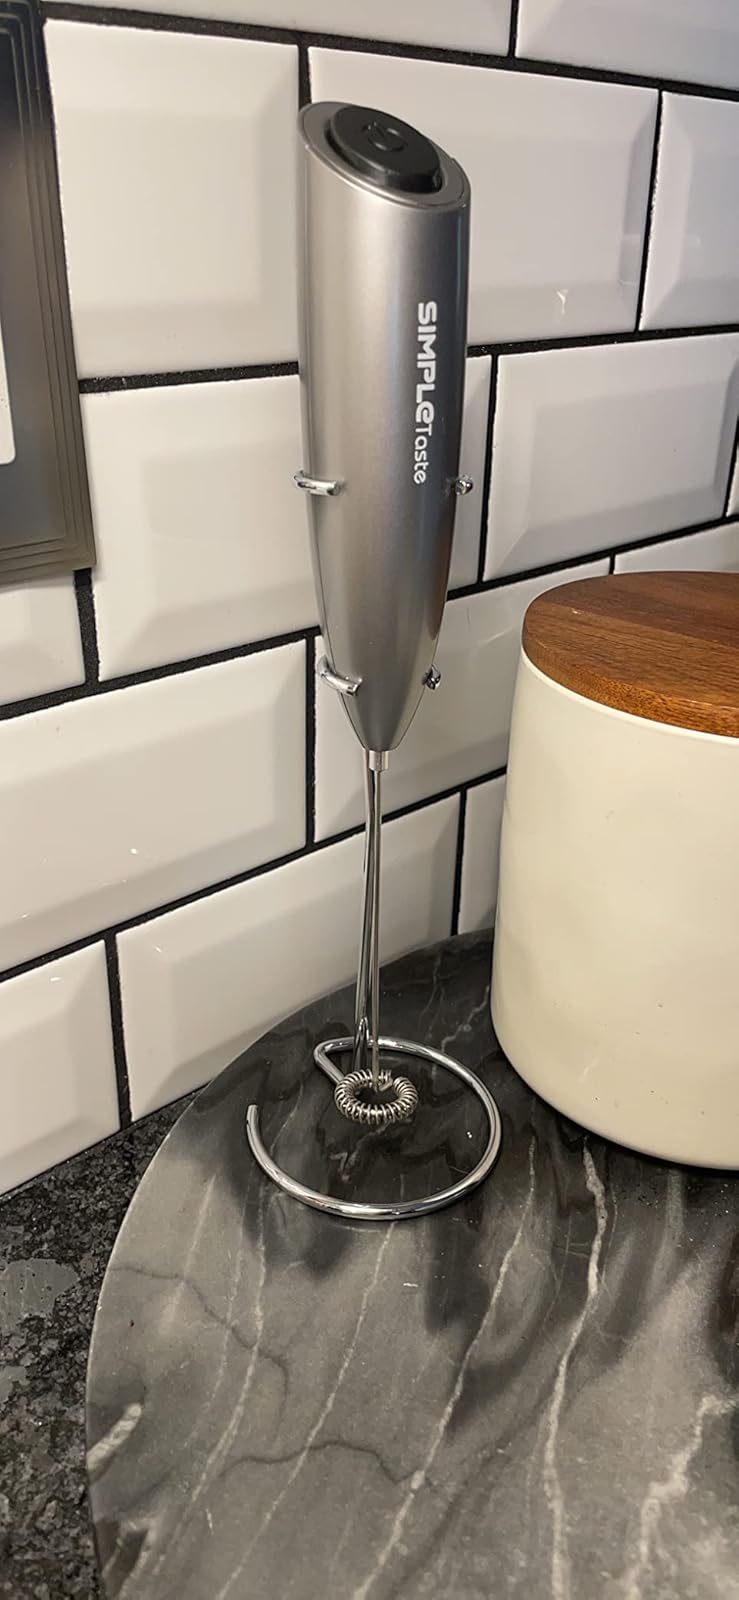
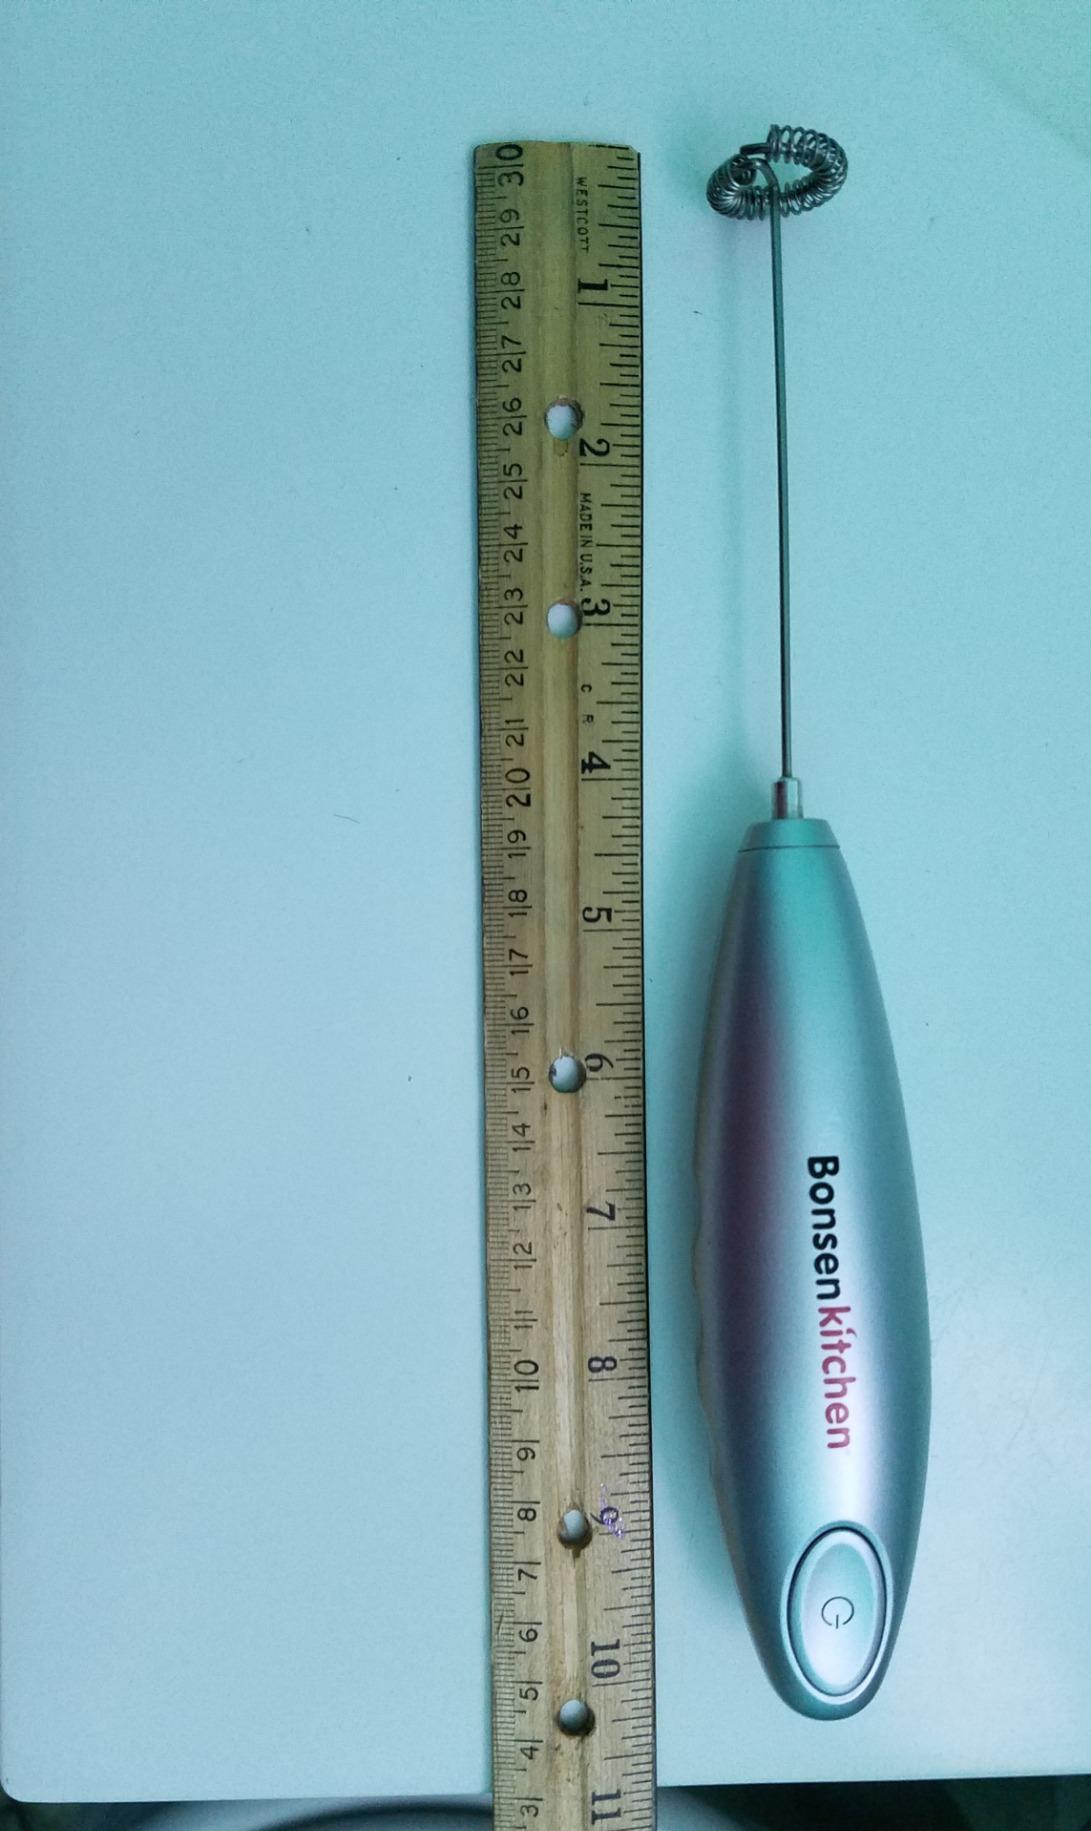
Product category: items_mixer
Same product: no